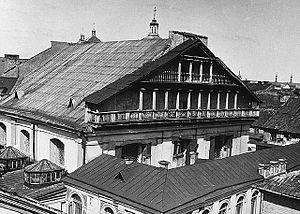
La Grande synagogue de Vilna ou synagogue de la ville se trouvait avant la Seconde Guerre mondiale à une des extrémités de la žydų Gatvė, de Vilnius en Lituanie. Seuls trois éléments originaux de la synagogue ont été conservés et confiés à un musée.